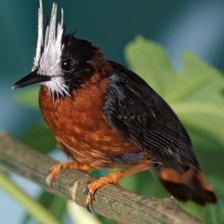
Species: ANTBIRD
Scientific name: THAMNOPHILIDAE